Province of Buenos Aires Railway

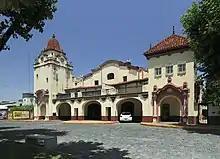
Avellaneda station, terminus of the line. It is a railway museum nowadays.

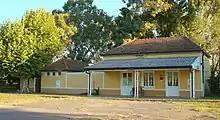
The well preserved Gorina building in 2009.

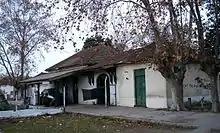
Gobernador Monteverde, one of the stops on the Avellaneda-La Plata line.

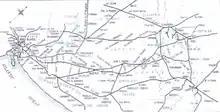
One of the lines projected (but not carried out) for the Ferrocarril Provincial, 1930.

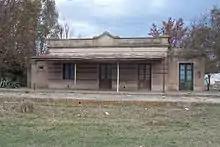
Ariel station, part of the branch to Olavarría.

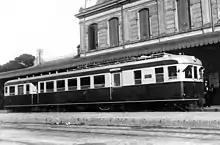
Sulzer railcars were added in 1935.

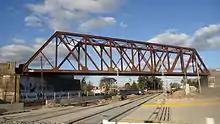
A cross between the FCPBA (over the bridge) and the Great Southern Railway.

By the end of 19th Century, railway lines in Buenos Aires Province were managed by two British companies, BA Great Southern and Argentine Great Western. Together, both companies effectively had a monopoly, apart from fixing prices. In response to this situation, the Government of Buenos Aires considered how to run railway transport in the province which could work as a cost effective alternative to the British-owned ones.